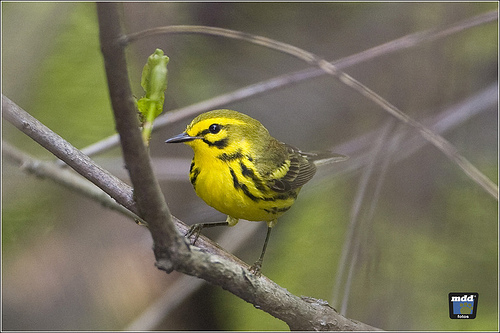
a bird with a small triangular bill, yellow eeybrow, and striped yellow and black breast.
this bird has a yellow belly, supercilliary, and wingbar, and a black head, wings, and stripes on its side.
this is a yellow bird with black streaks and a small beak.
bird with gray beak, black tarsus and feet, and yellow throat, thigh, breast, belly and abdomen
this small yellow bird has a black eye and black stripes.
this bird has wings that are yellow and grey and has a short bill
this bird is yellow with black and has a very short beak.
this bird is yellow and black in color, with a black beak.
this bird has wings that are green and has a yellow belly
this bird has a pointed black bill, with a black and yellow breast.
Species: Prairie Warbler